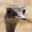
Label: bird